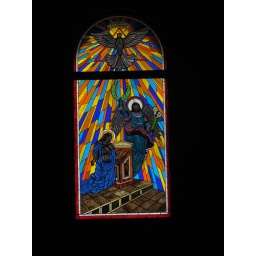
Stained glass window in San Juan cathedral